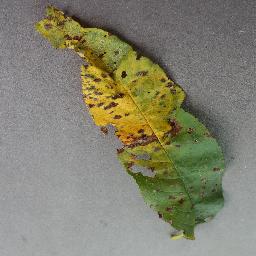
Label: Peach___Bacterial_spot